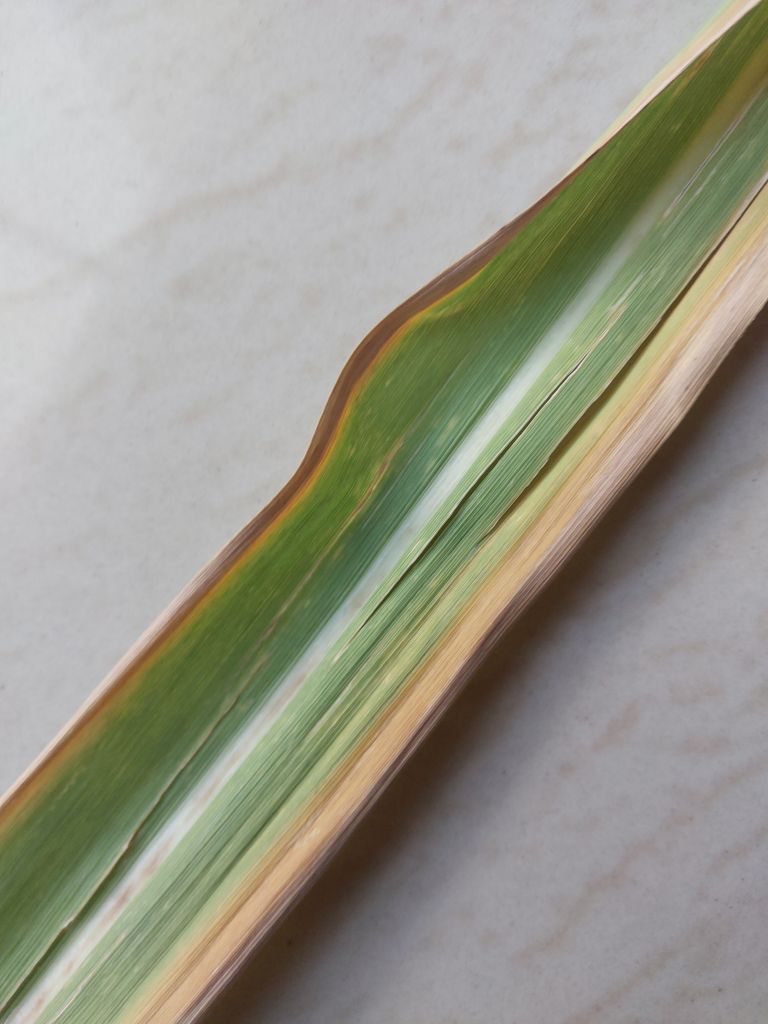
Label: Yellow Leaf